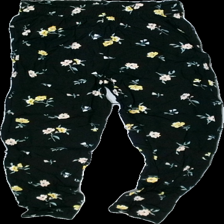
View: front
Type: Trousers
Category: Ladies
Brand: H&M
Brand text on label: divided
Colors: Black, Yellow, Green, Multicolor
Material: 100% viscose
Pattern: Floral print
Cut: Regular
Size: 34
Season: All
Damage location: middle center
Damage 2 location: bottom right
Damage 3 location: bottom left
Price range: <50
Recommended usage: Export
Description: blommiga byxor, urtvättad